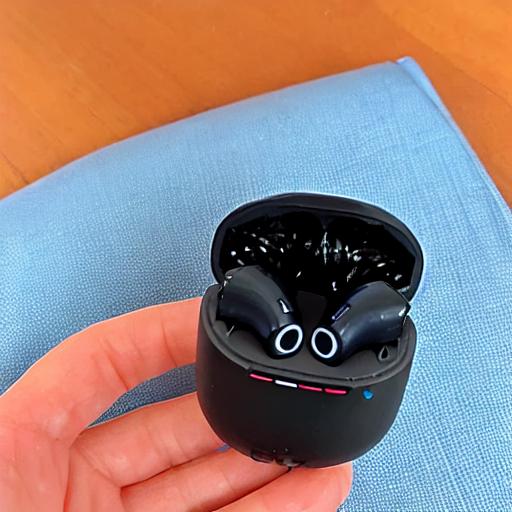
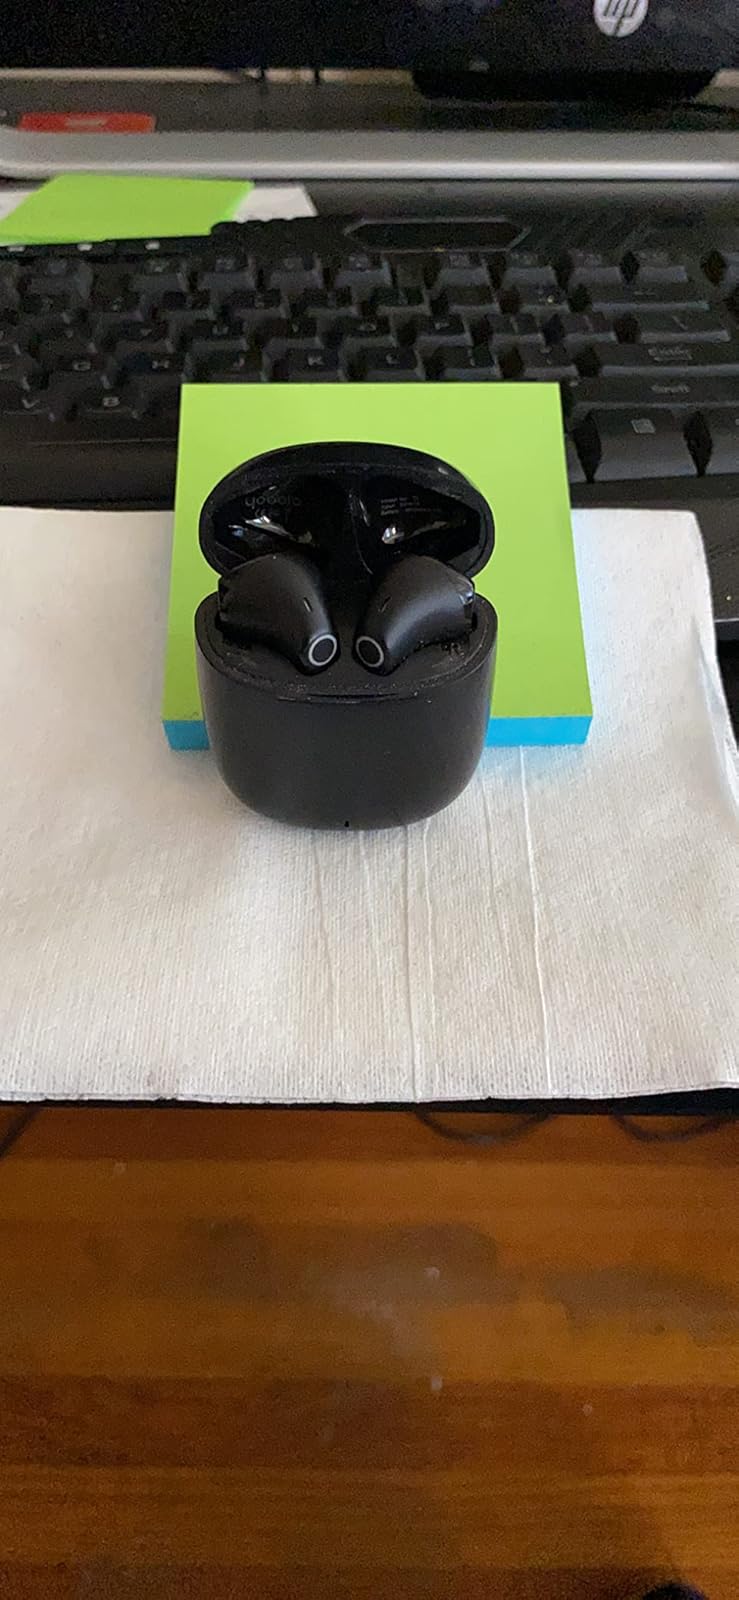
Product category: earbuds
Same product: no